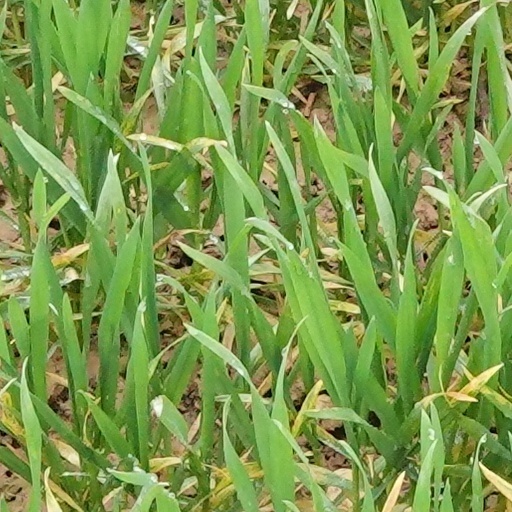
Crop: wheat